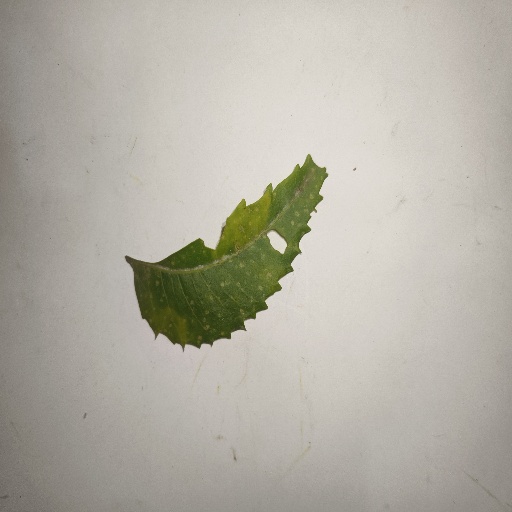
Species: Neem
Leaf condition: Shot Hole Leaf